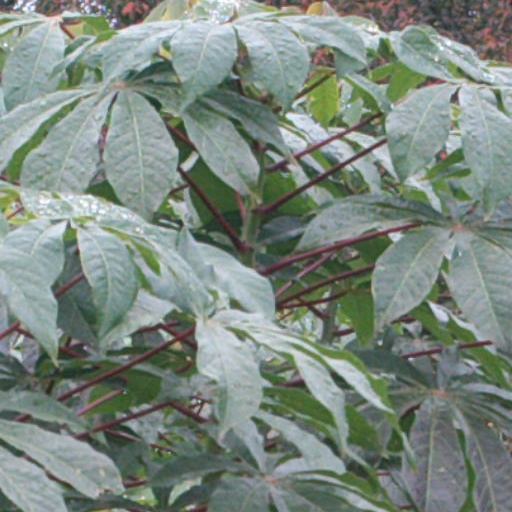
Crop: cassava